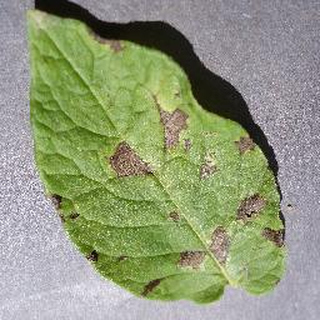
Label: potato_early_blight